Urine-diverting dry toilet

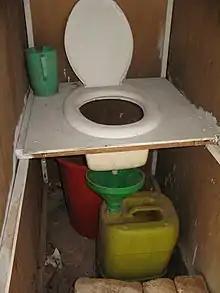
Very simple home-made design for a UDDT with a funnel for urine collection and a bucket for feces collection at a household in Addis Ababa, Ethiopia

Other types of UDDTs exist which are essentially variations of the single-vault type, but which are more self-contained, sometimes referred to as portable, mobile or stand-alone units and identifiable by their one-piece molded plastic shells or, in the case of DIY versions, simple plywood box construction. Most users of self-contained UDDTs rely upon a post-treatment process to ensure pathogen reduction. This post-treatment may consist of long-term storage or addition to an existing or purpose-built compost pile or some combination thereof. A post-treatment step is unnecessary in the case of very modest seasonal use.